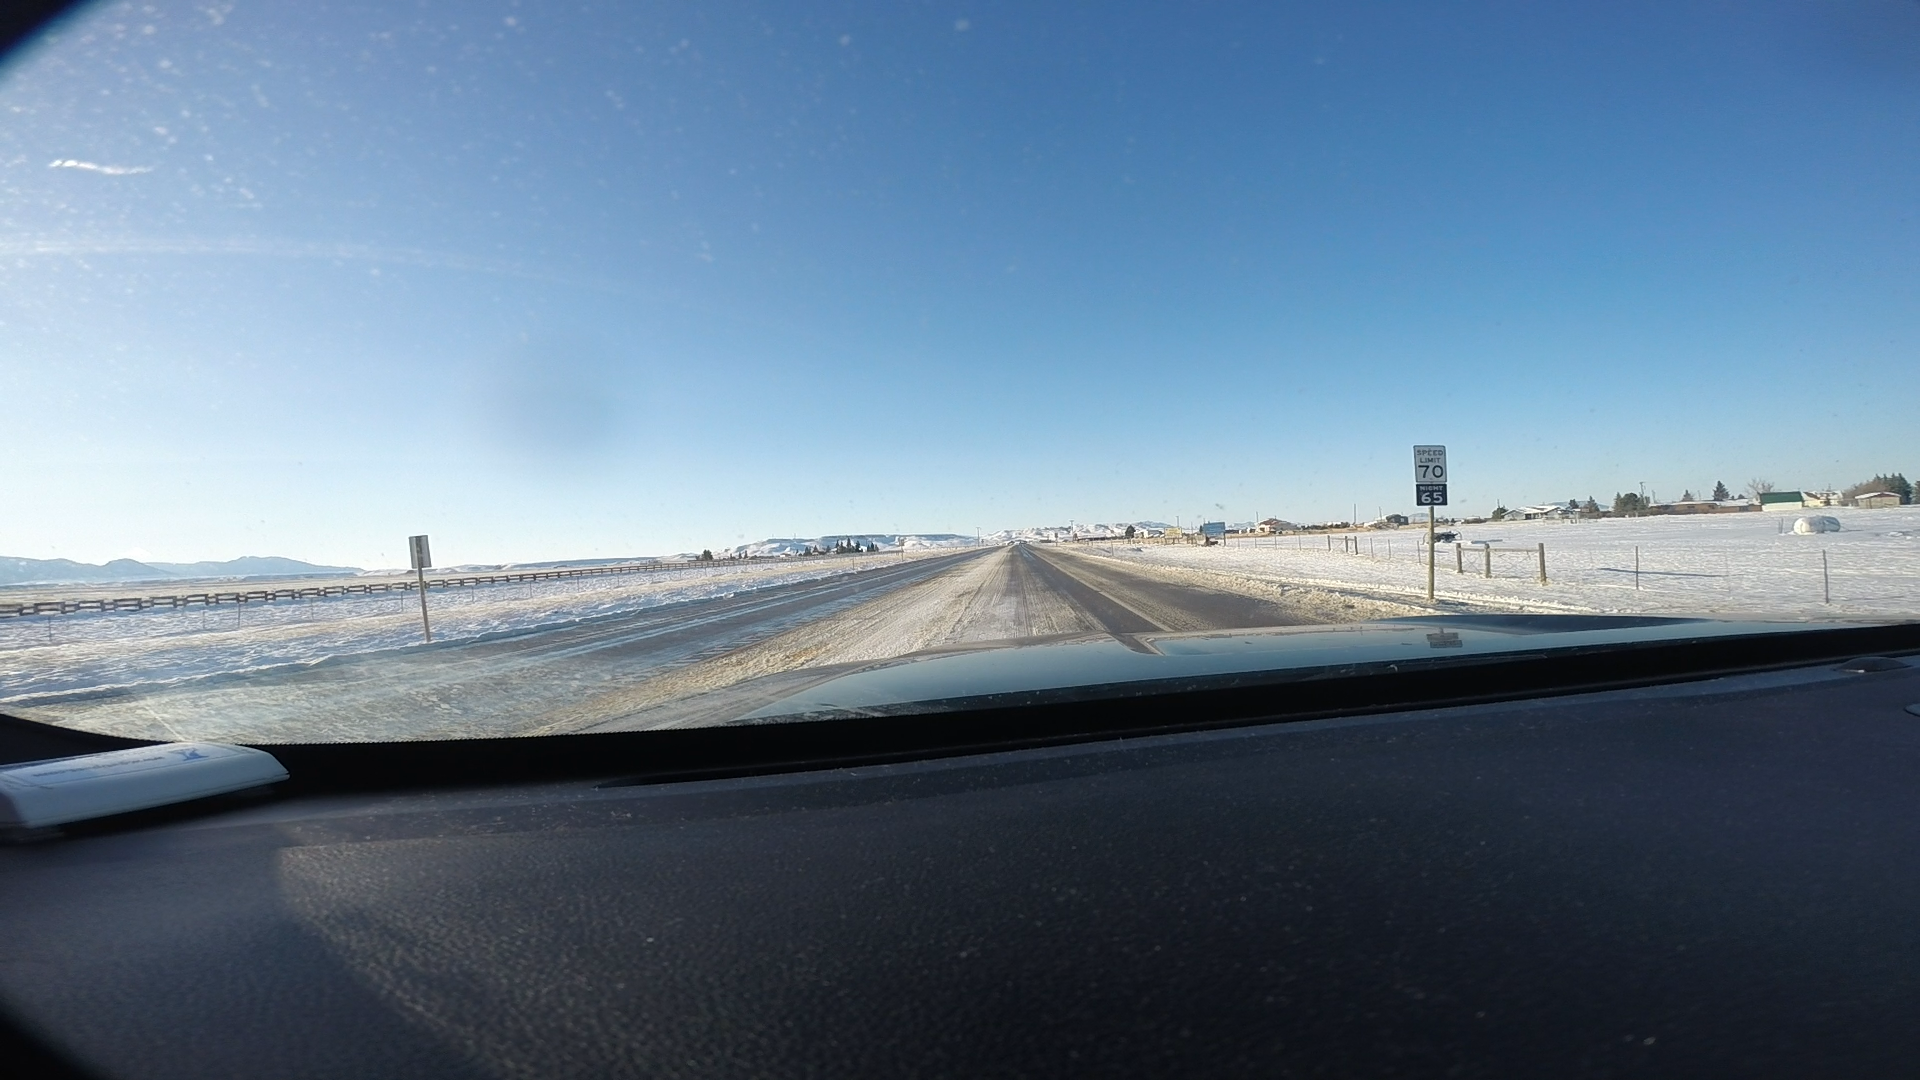
Speed limit sign label: mph70